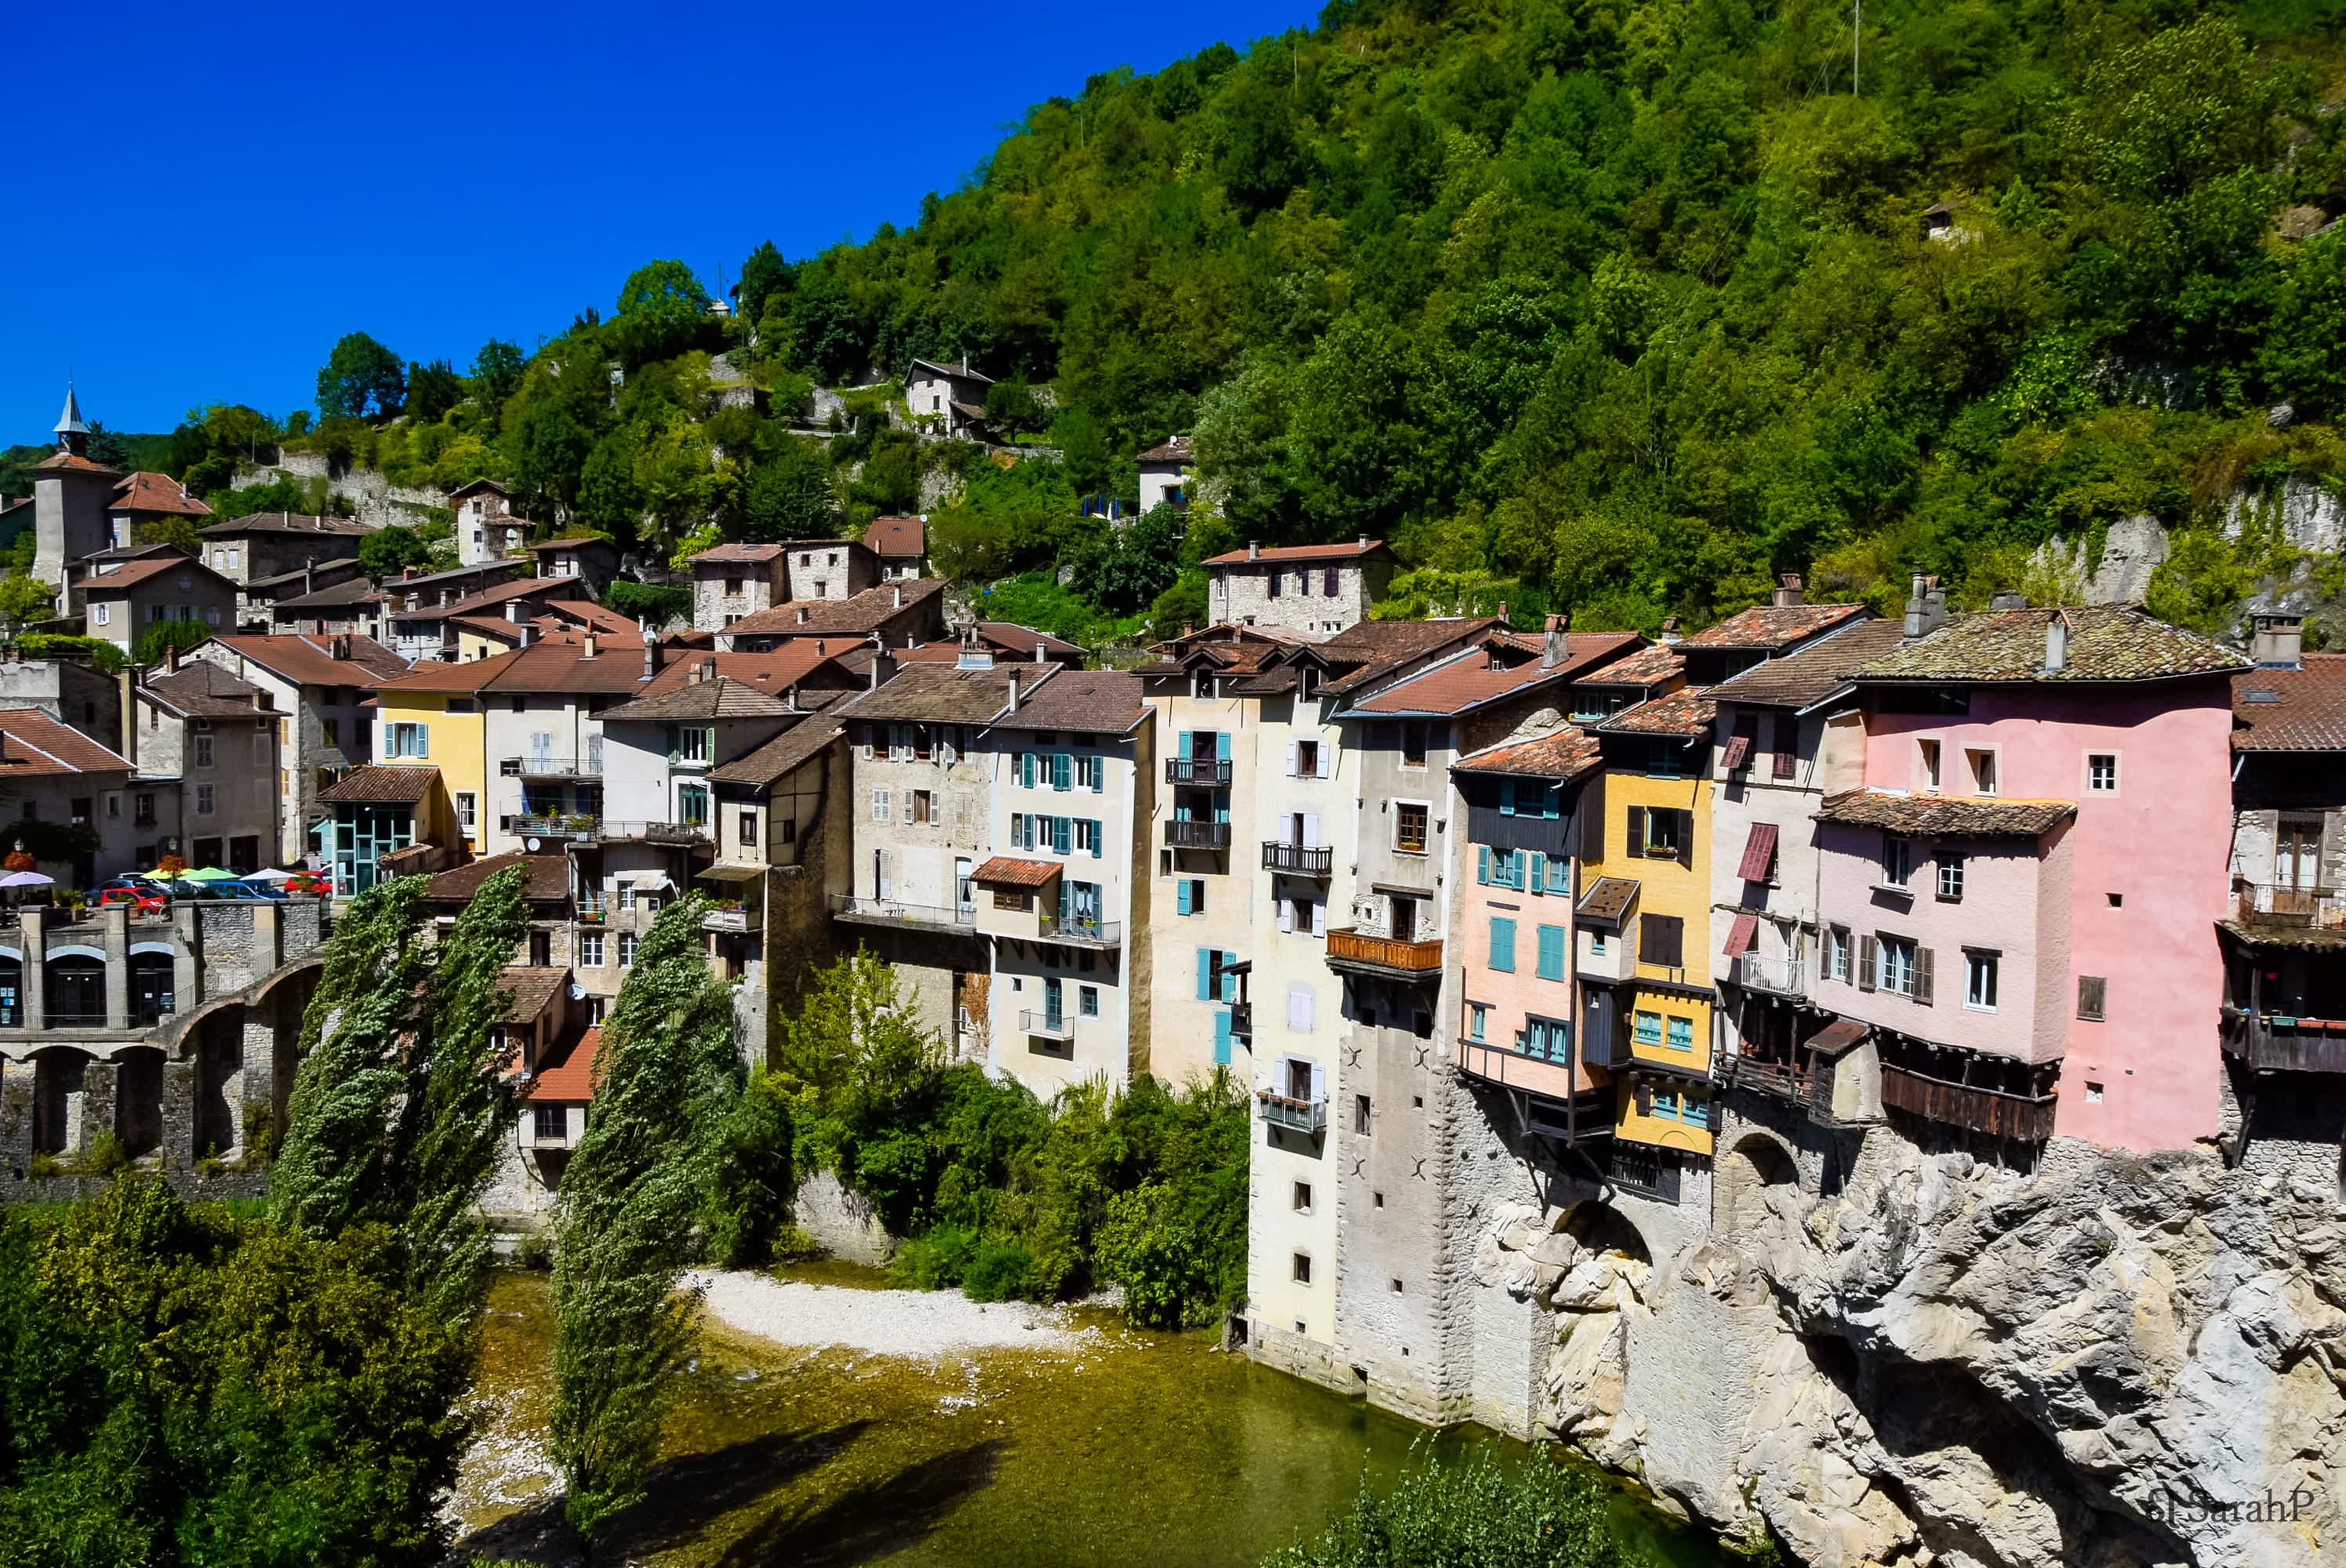
sea, coast, mountain, town, mountain range, vacation, travel, village, tourism, waterway, neighbourhood, rural area, residential area, geographical feature, human settlement